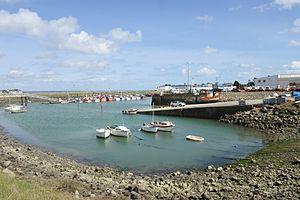
Remise des bateaux de pêche Loctudy Finistère France
Loctudy est une commune du sud du département du Finistère, dans la région Bretagne, en France, littorale de l'océan Atlantique.